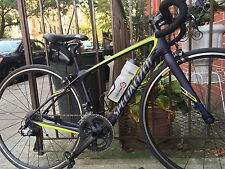
Vehicle type: Bikes